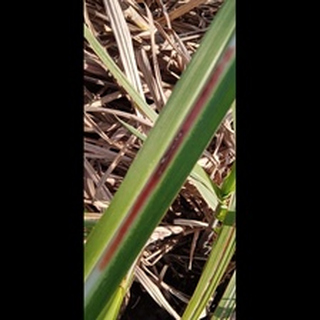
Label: sugarcane_red_rot